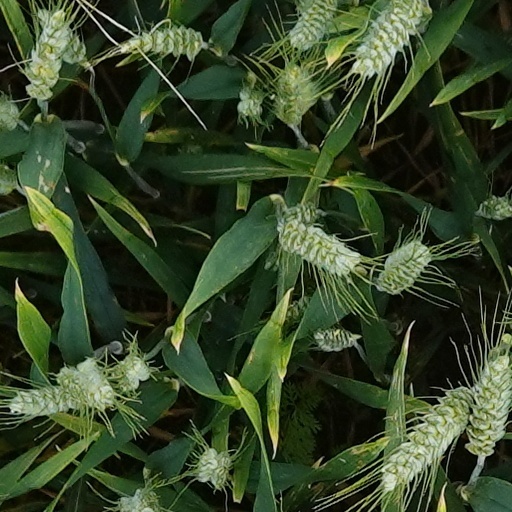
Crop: wheat